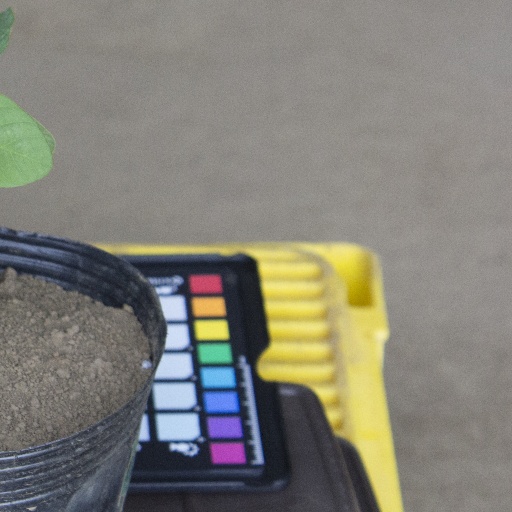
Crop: soybean